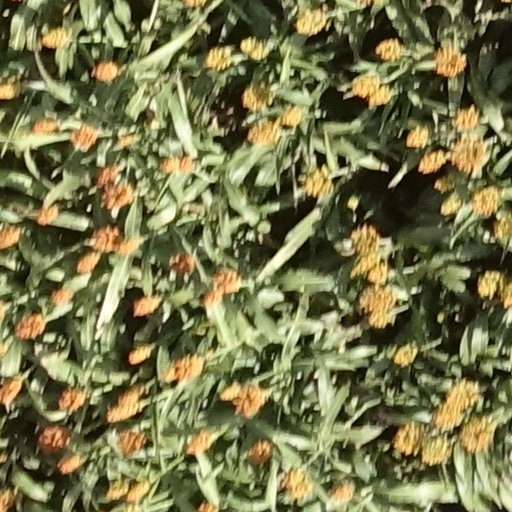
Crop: sorghum